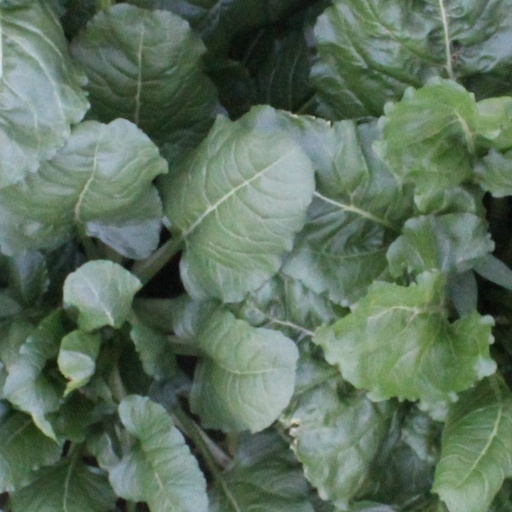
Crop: sugar beet